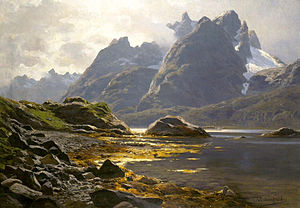
Raftsundet / Bosætning
Themistokles von Eckenbrechers maleri Raftsund fra Lauksundet
Raftsundet er et 20 kilometer langt sund i Hadsel og Vågan kommuner i Nordland fylke i Norge. Det går fra Ingelsfjorden i nord til Ulvågsundet og Øyhellsundet i syd og skaber forbindelse mellem Hadselfjorden og Vestfjorden. Det befærdes af Hurtigruten og er hovedruten for skibstrafikken mellem Lofoten og Vesterålen. Turistattraktionen Trollfjorden ligger i Raftsundet.